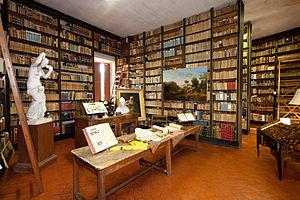
Bibliothèque Inguimbertine, manuscrits, Casimir Barjavel, Diogène, Comtadine, Judaïca, rouleau d'Esther, Torah. Musée Duplessis, musée Duplessis-Comtadin, Carpentras.
La bibliothèque Inguimbertine est la bibliothèque municipale classée de Carpentras. Elle est composée des fonds de lecture publique, des fonds bibliographiques patrimoniaux et de collections muséales reconnues Musée de France. Elle fait partie depuis 1897 des 54 bibliothèques municipales classées comme les plus importantes de France. Elle dispose de 250 000 volumes, dont 100 000 anciens, 3 000 manuscrits, 4 000 périodiques, 1 000 tableaux, 300 sculptures et 1 500 objets d’art.